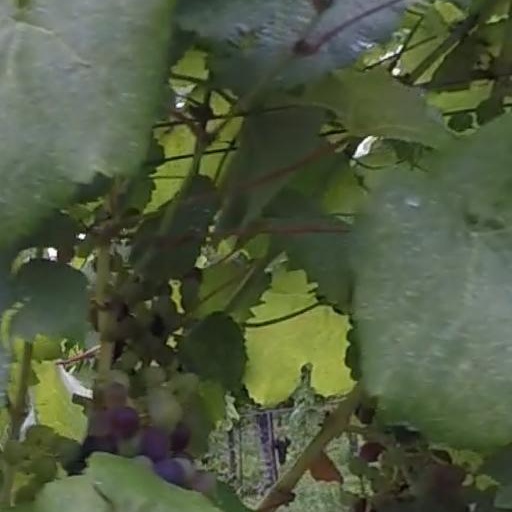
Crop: grape